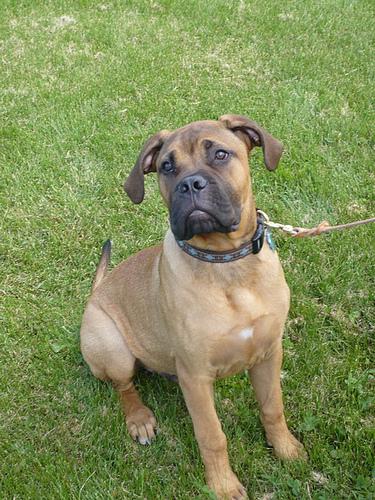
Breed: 231-n000077-bull_mastiff